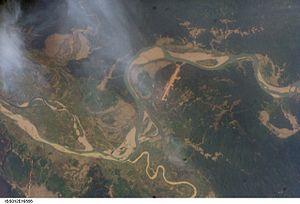
Homalin ou Hommalinn est une petite ville du nord-ouest de la Birmanie dans la Région de Sagaing. Elle se trouve sur le Chindwin, juste au nord du confluent de l'Uyu. Elle possède un aéroport.